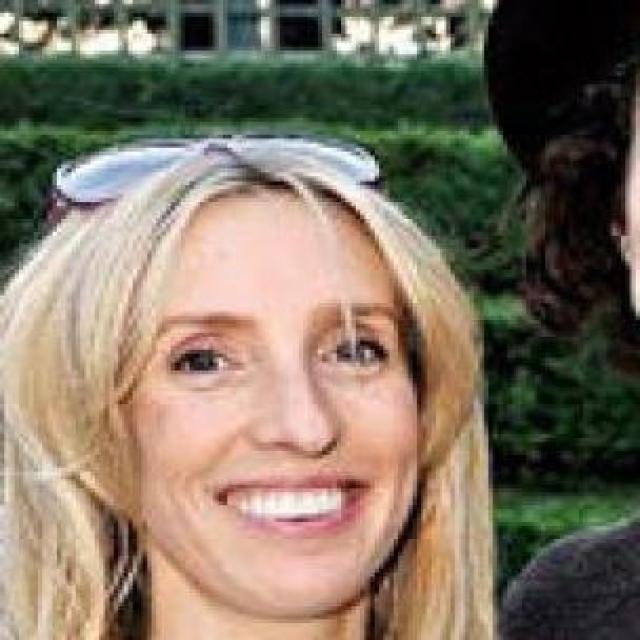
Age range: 45-64